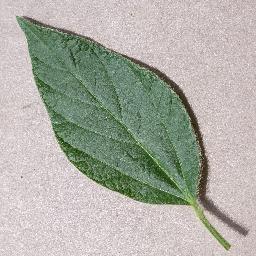
Label: Soybean___healthy